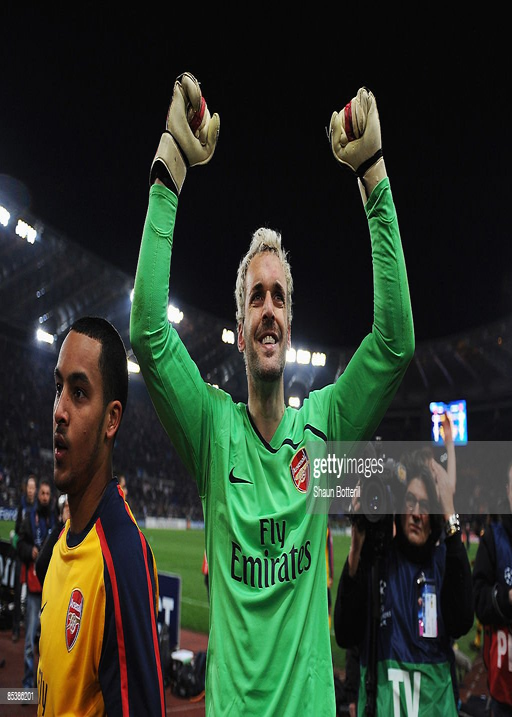
football player celebrates victory after penalties during football competition , round of last 16 , match .